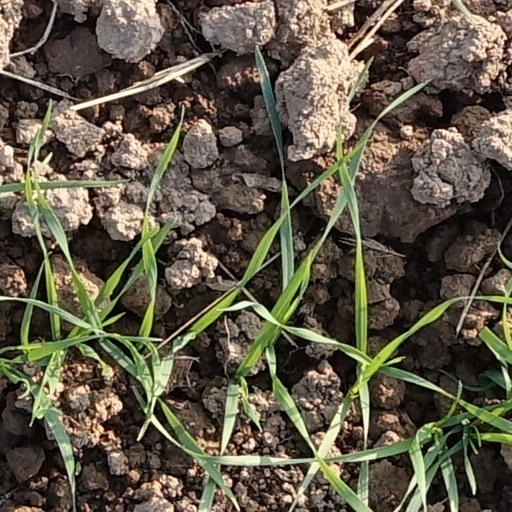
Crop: wheat